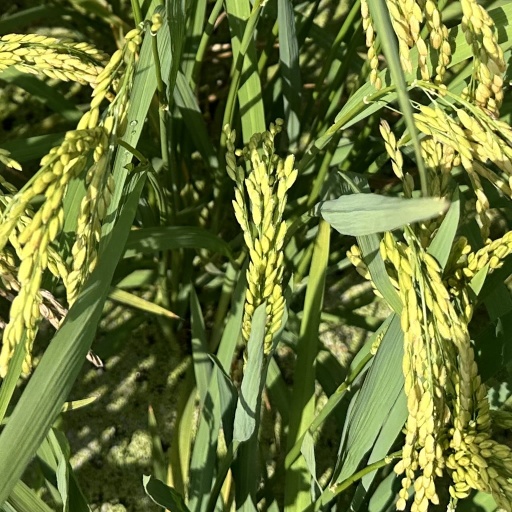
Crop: rice